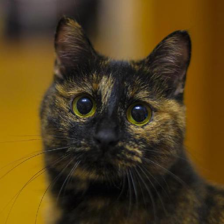
Label: animals